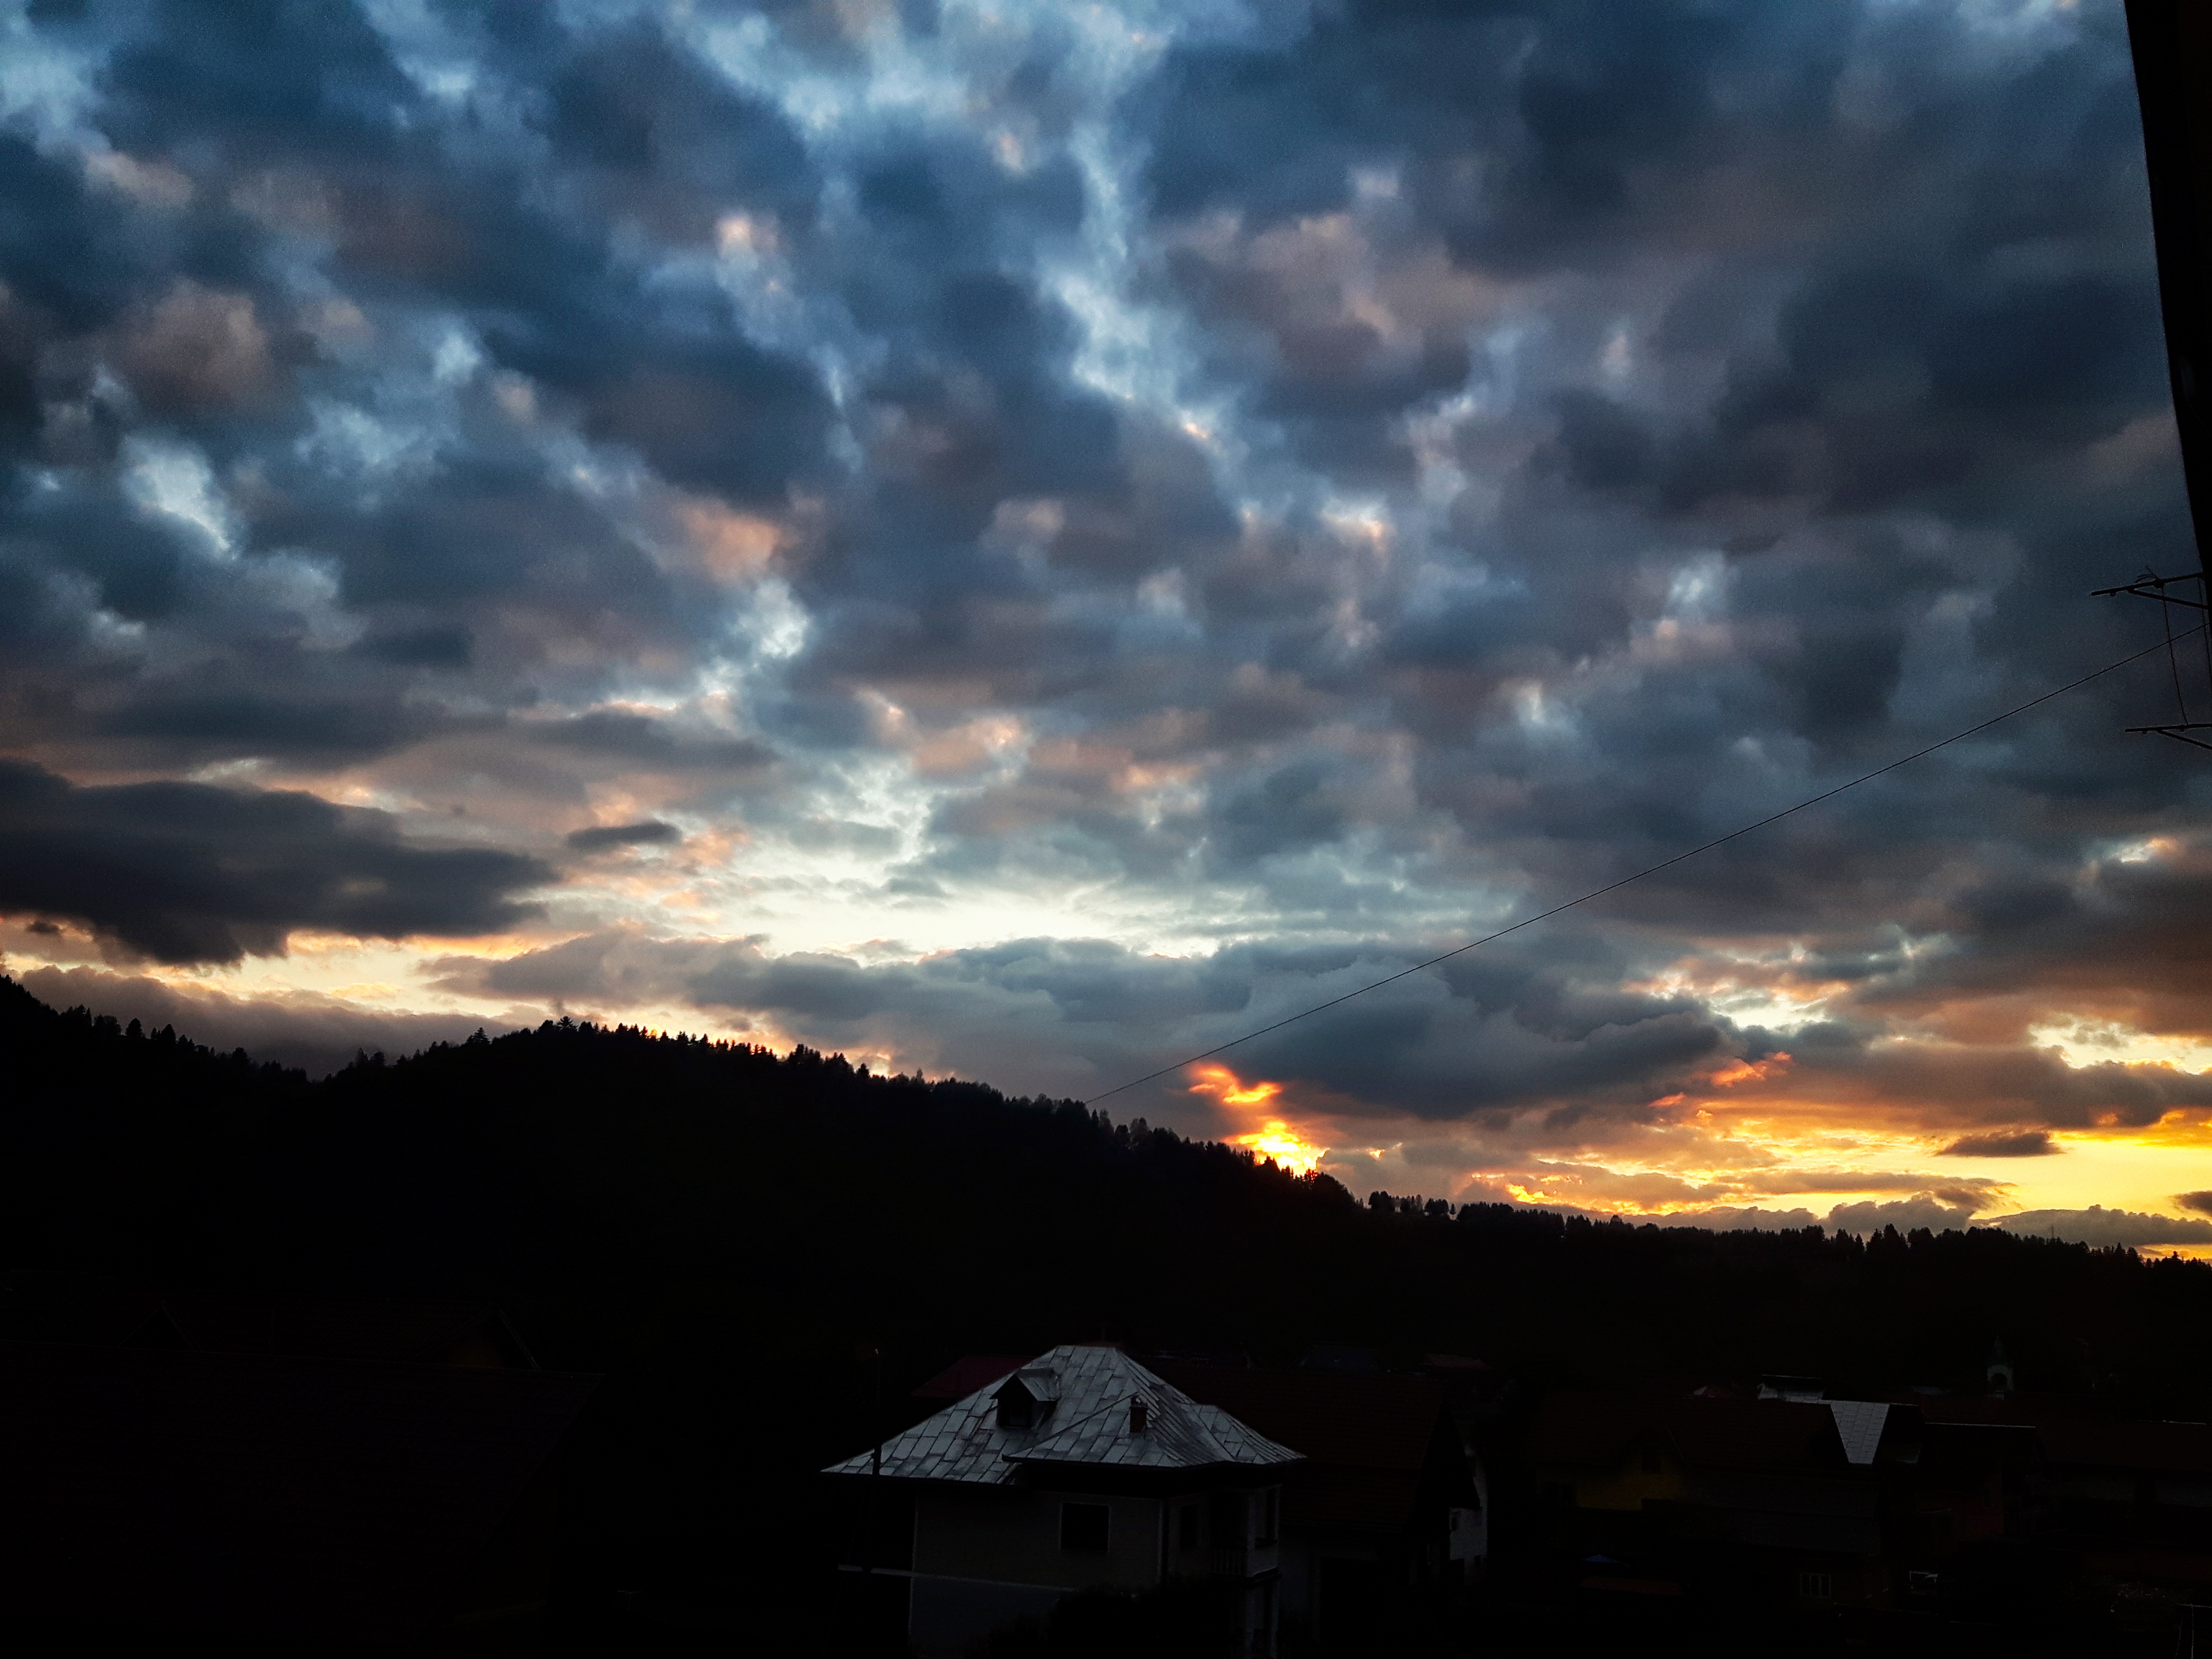
horizon, cloud, sky, sun, sunrise, sunset, sunlight, morning, dawn, atmosphere, dusk, evening, afterglow, meteorological phenomenon, red sky at morning